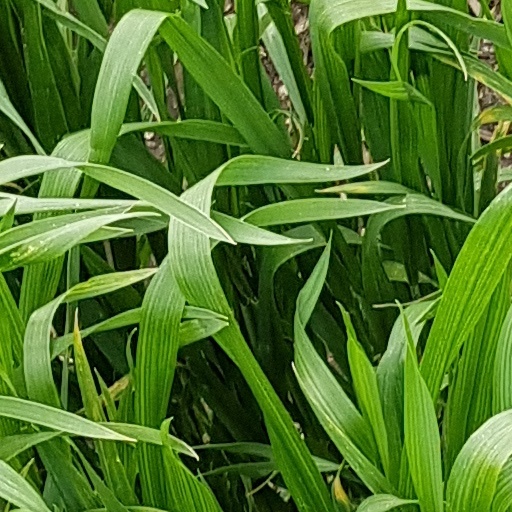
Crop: wheat